Yashobhoomi

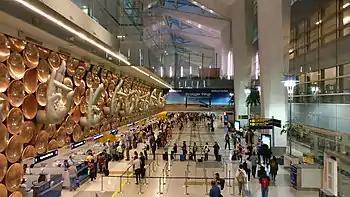
Terminal 3 of Indira Gandhi International Airport

Indira Gandhi International Airport's terminals can be accessed from the complex by travelling east through the UER-II before taking the airport approach roads.